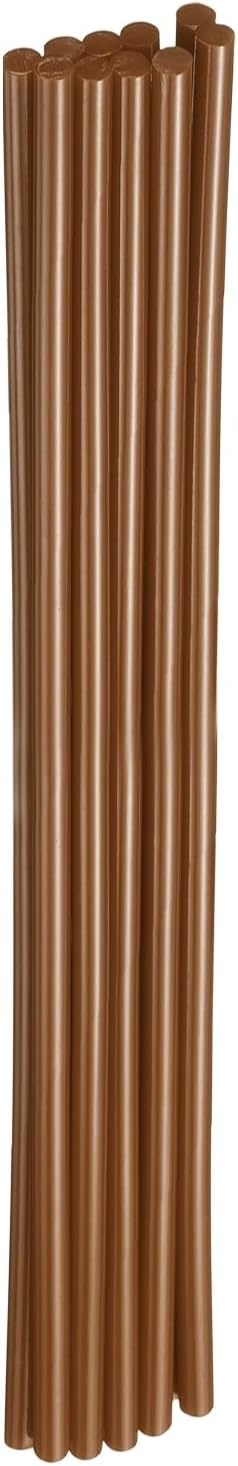
HARFINGTON 10pcs Hot Glue Sticks 0.28" Dia x 11.81" Long EVA Mini Hot Melt Adhesive Glue Stick for Hot Melt Gun Wood Plastic Glass Flowers Fabrics Foam, Brown
Brand: HARFINGTON
Overview Brand : HARFINGTON Material : EVA Color : Brown Item Package Quantity : 10 Manufacturer : HARFINGTON About this item Size - Hot glue sticks size: 7 x 300mm / 0.28 x 11.81 inch (D*L); Curing time: 10–15 seconds; Working temperature: 150°C (302°F); Softening point: 75°C (167°F). Material - Hot glue sticks made of EVA material offer strong adhesion and are easy to work with. They are resistant to aging and can withstand high temperatures without hardening over long-term storage. Feature - This hot glue stick features a quick curing time of just 10–15 seconds, enabling reliable bonding. It operates at a working temperature of 150°C (302°F), making it adaptable for diverse applications. With a softening point of 75°C (167°F), it retains robust adhesive performance even in elevated-temperature conditions. Application - This versatile hot glue stick suitable for bonding diverse materials, including wood, electronic components, stone, plastic, glass, ceramics, leather, metal, and lightweight items like paper and fabric, while also serving as a handy solution for temporarily correcting minor automotive dents on vehicle surfaces to aid in repairs. Notice - Please store hot melt adhesive rods in a ventilated, dry, and cool place, and take care to avoid skin contact when melting to prevent burns.
Category: Arts & Entertainment > Hobbies & Creative Arts > Arts & Crafts > Art & Crafting Materials > Crafting Adhesives & Magnets > Craft & Office Glue > Glue Stick